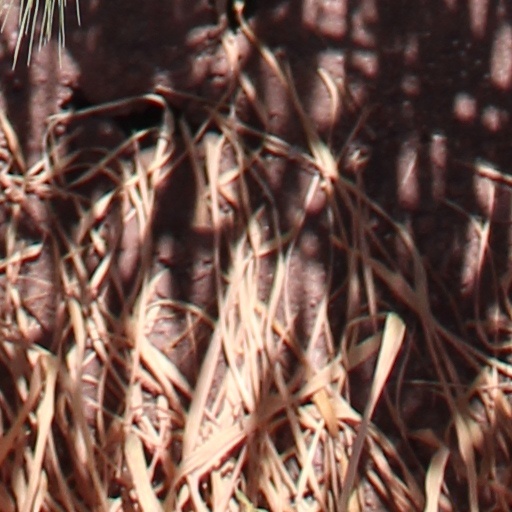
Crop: wheat